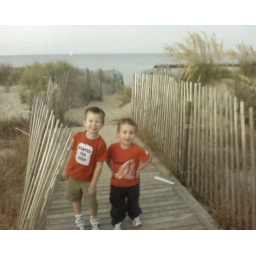
The boys on the boardwalk on the beach behind their house in Norfolk VA October 2007